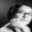
Label: woman